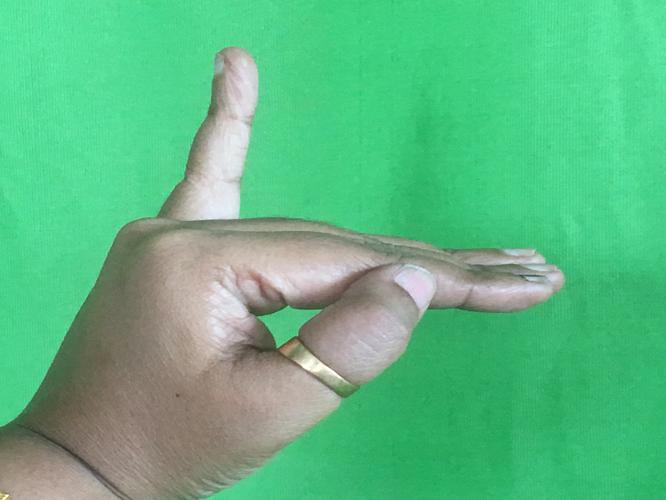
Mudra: Hamsapaksha
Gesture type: double_hand